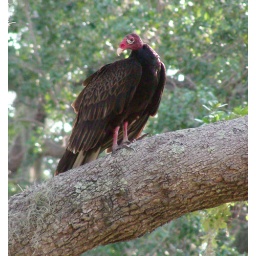
turkey vulture in the oak tree next to my house